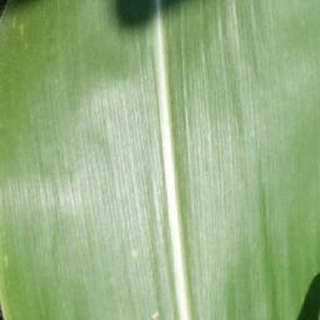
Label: healthy_corn